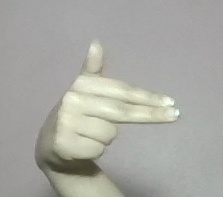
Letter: ghain